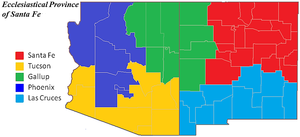
L'archidiocèse de Santa Fe est un archidiocèse métropolitain catholique du Nouveau-Mexique, aux États-Unis, ayant son siège à Santa Fe.
Les juridictions catholiques des États-Unis sont au nombre de 197, reparties en